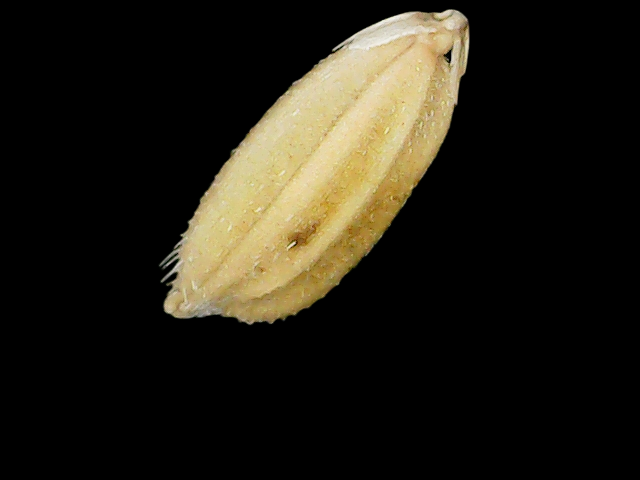
Rice variety: Bd33